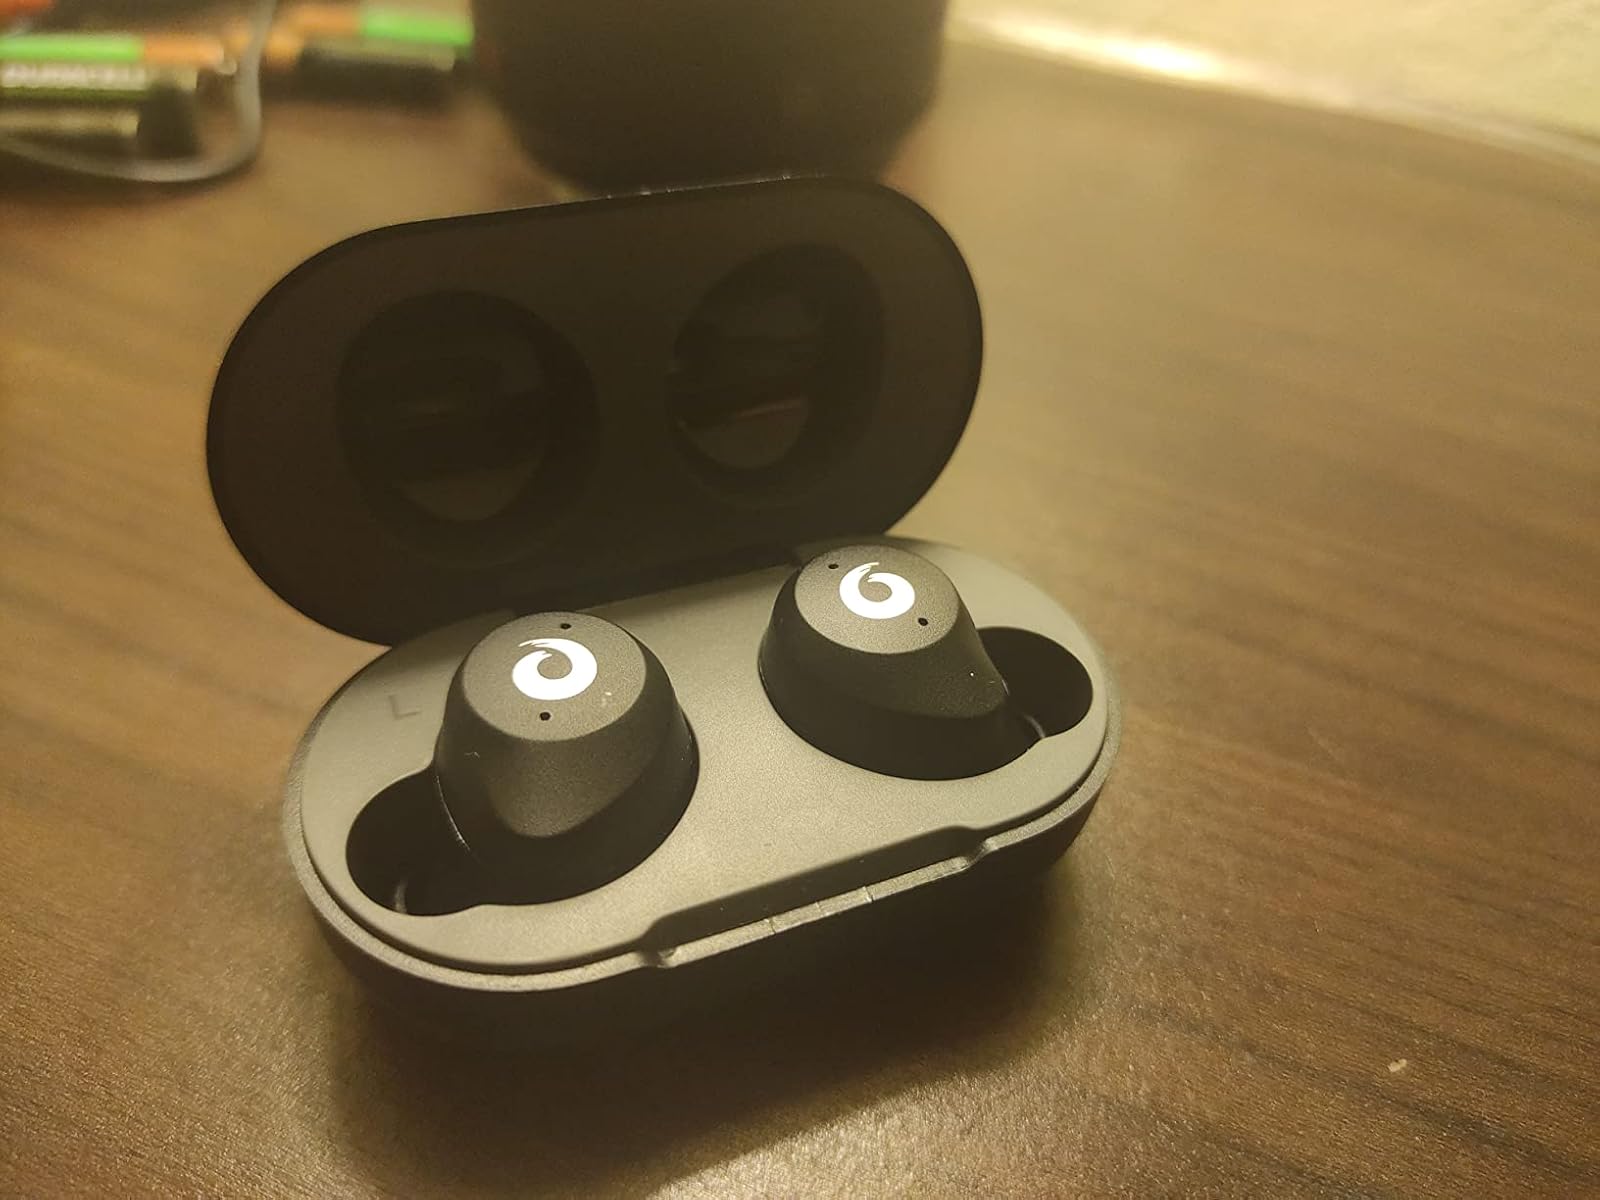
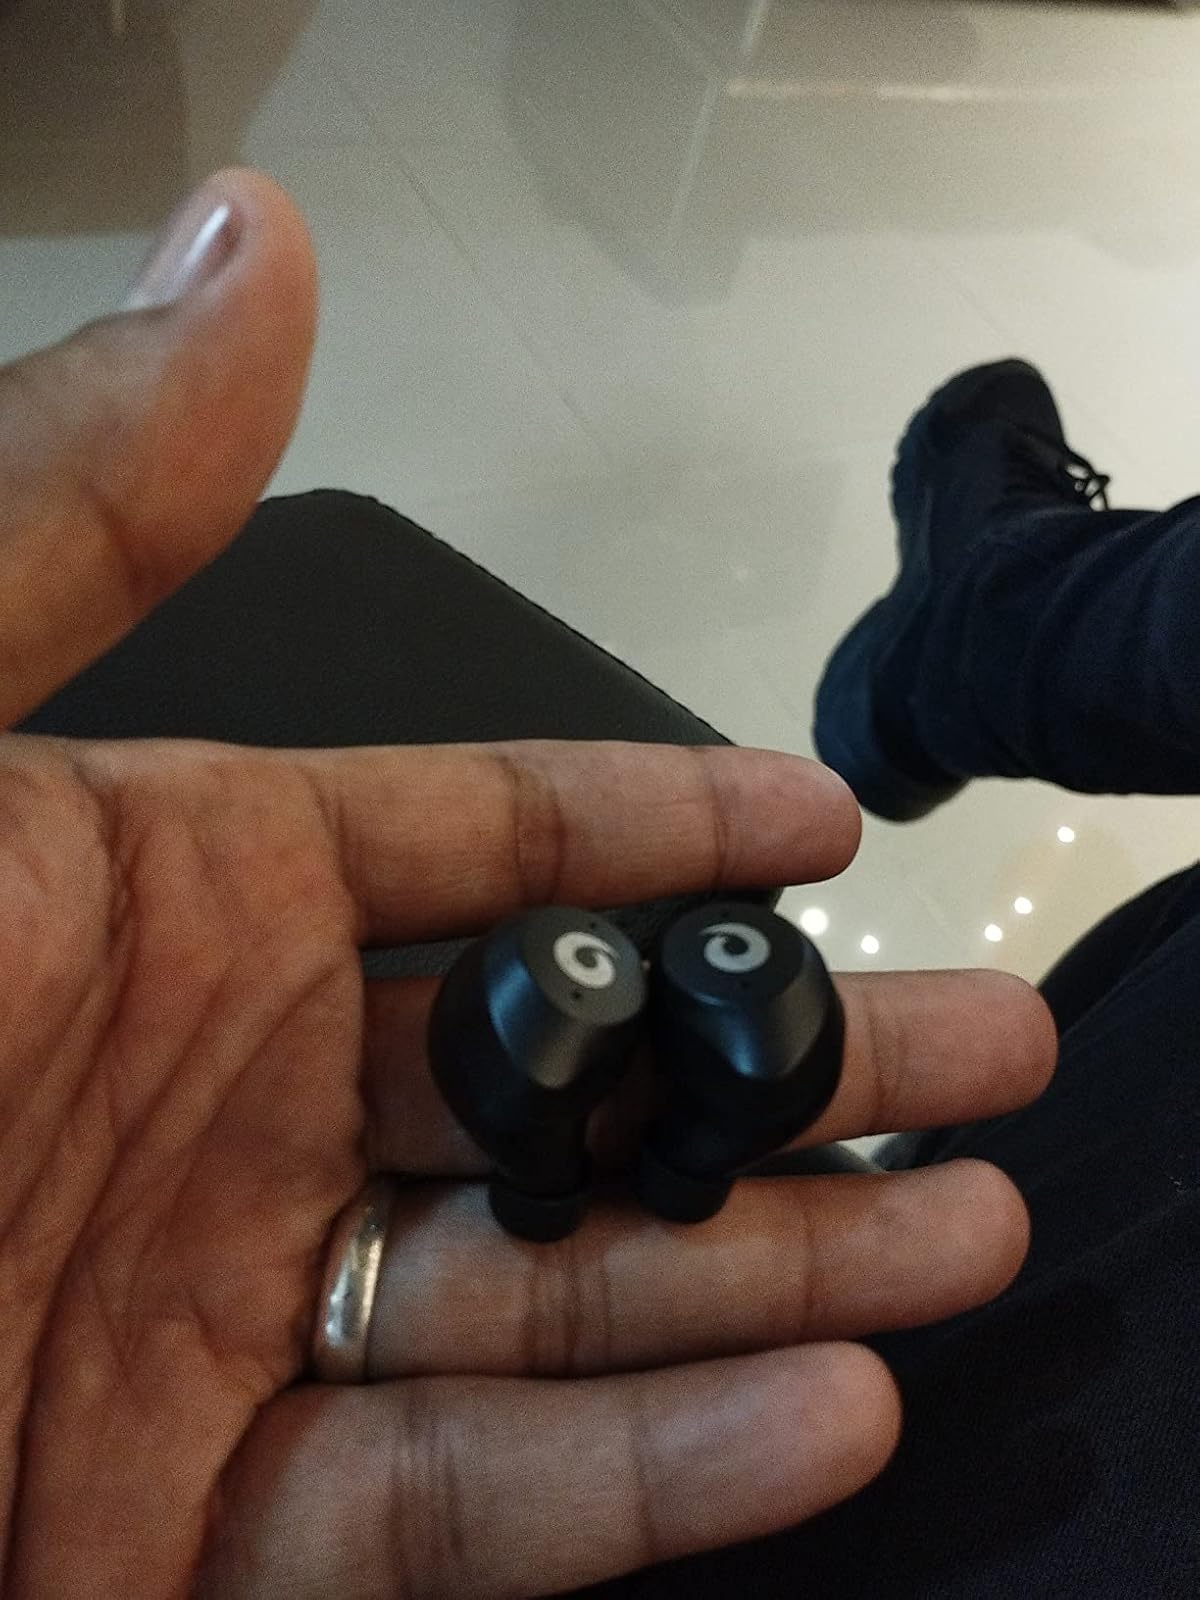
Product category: earbuds
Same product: yes